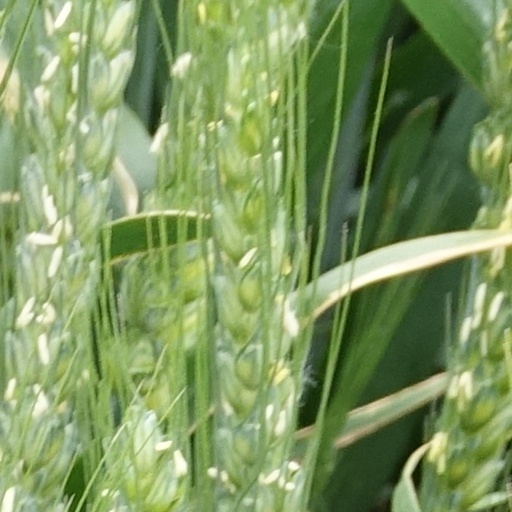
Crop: wheat